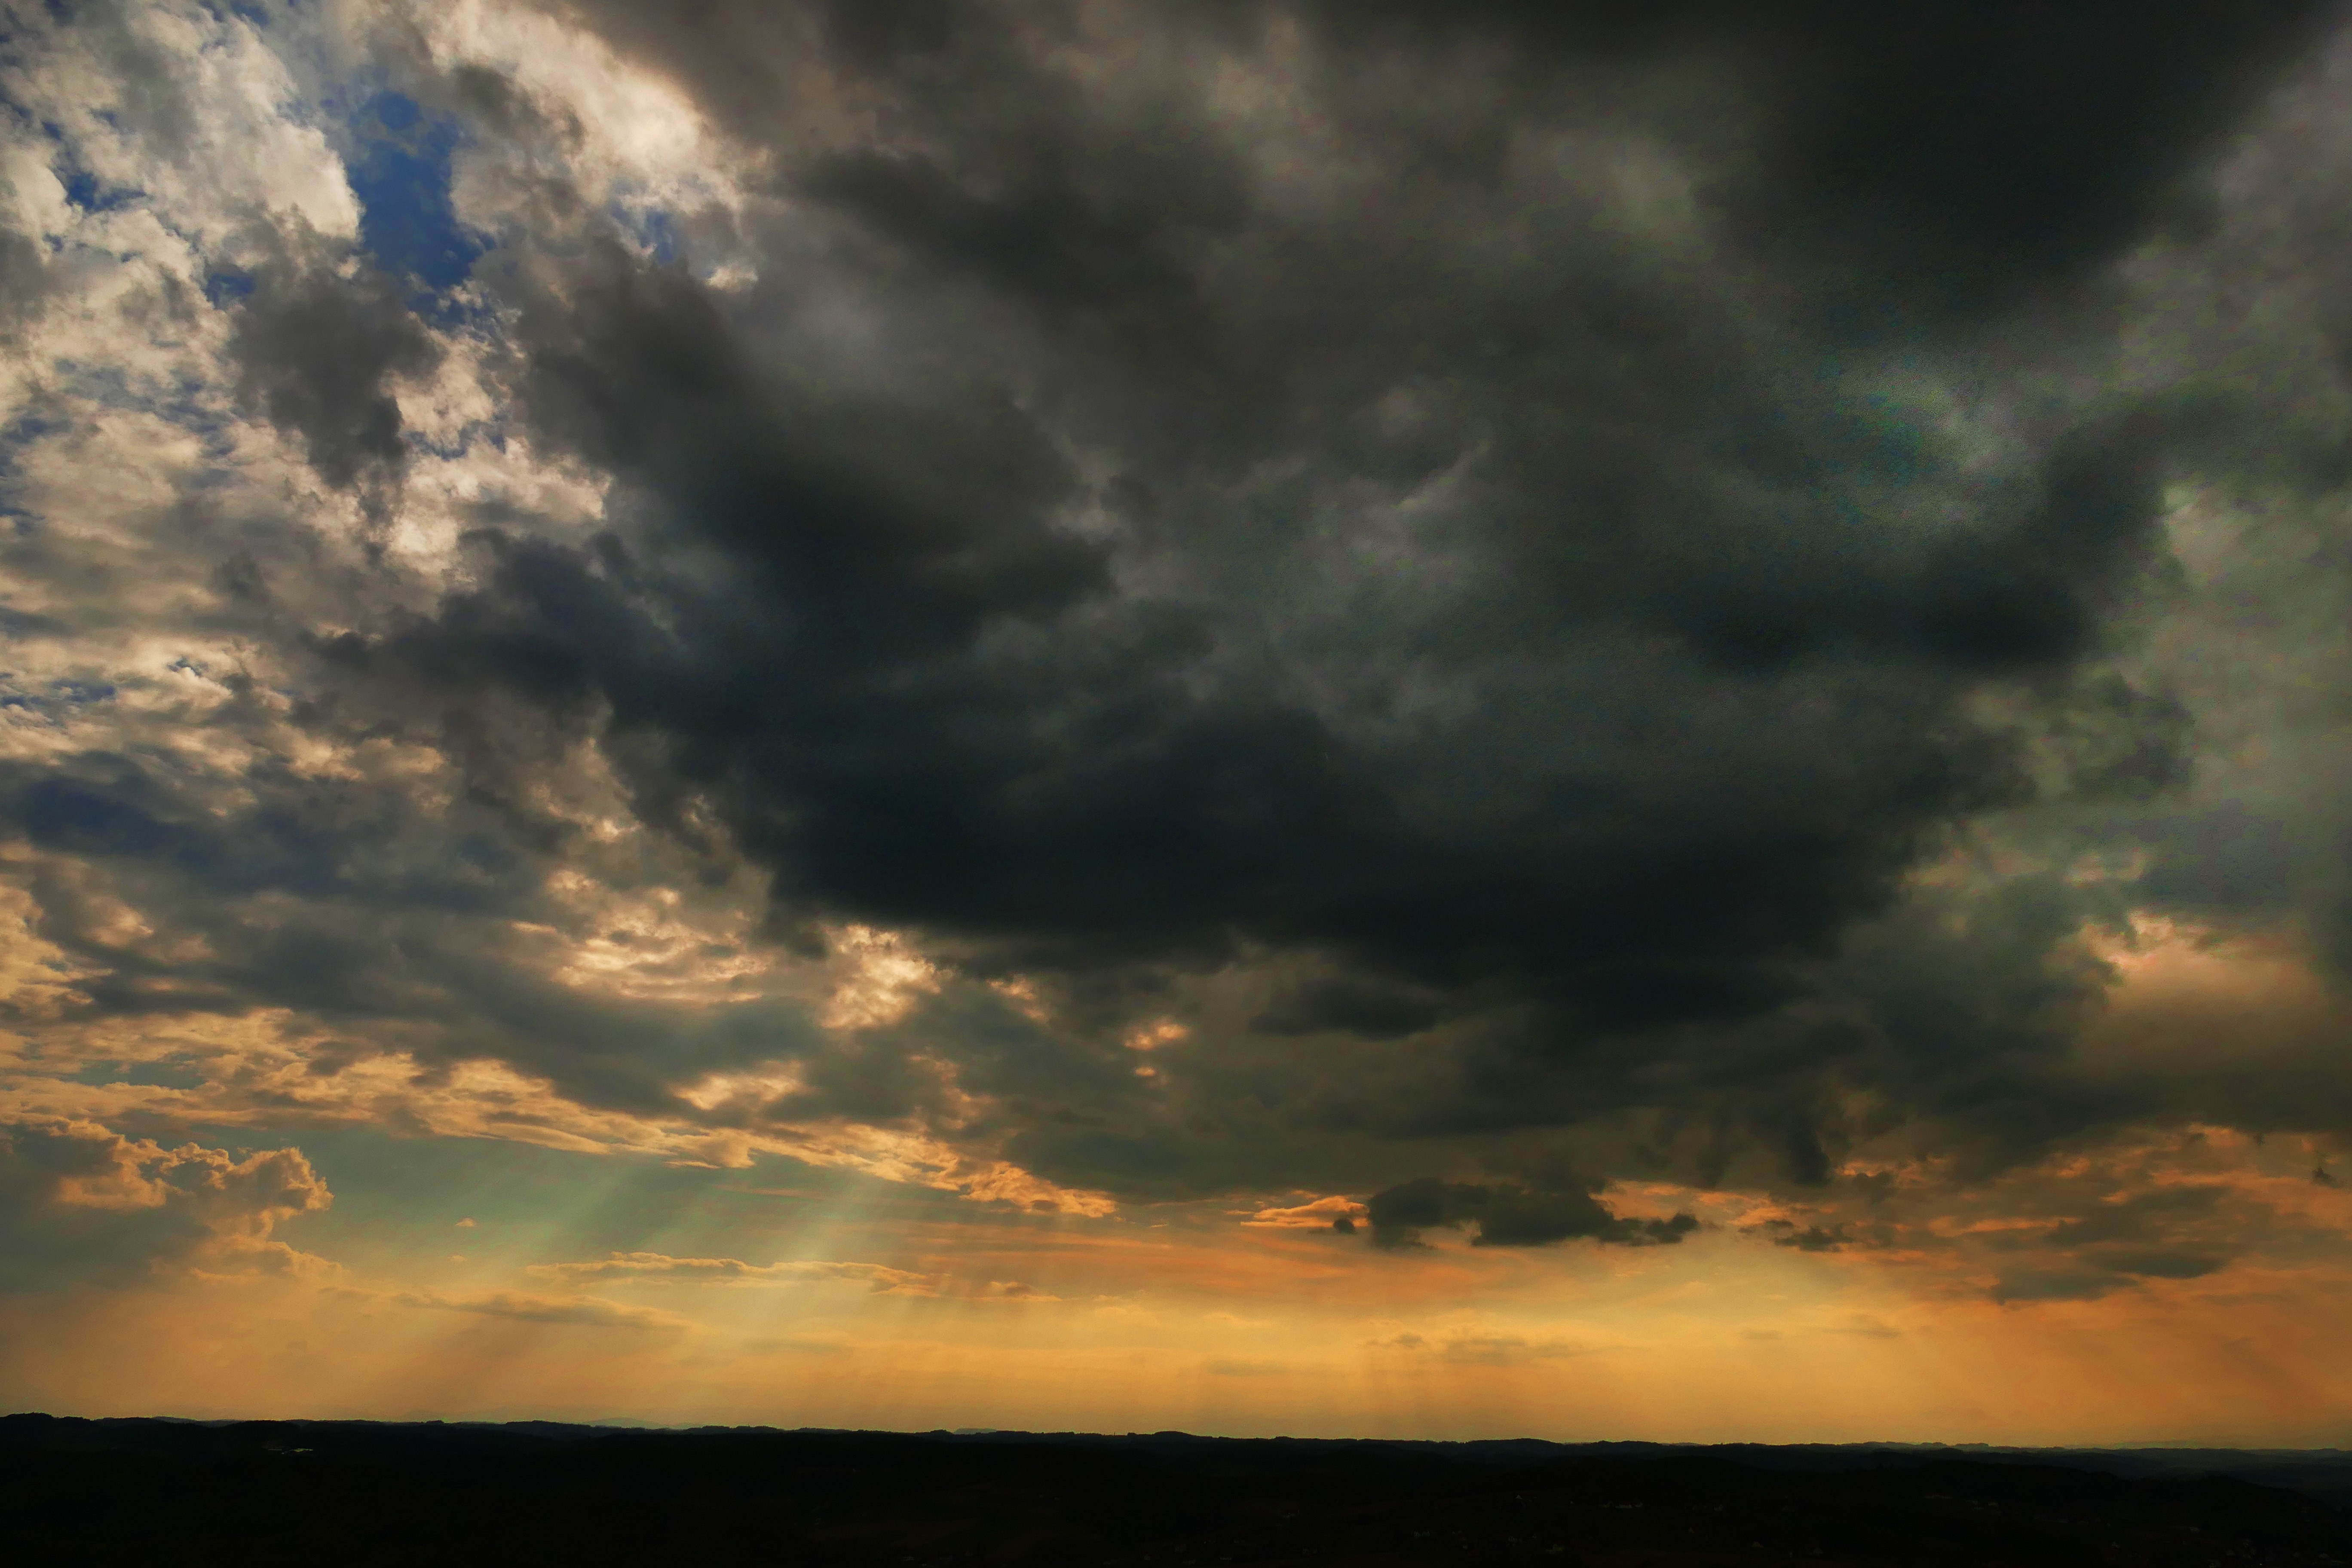
landscape, nature, horizon, cloud, sky, sunrise, sunset, sunlight, morning, dawn, atmosphere, dusk, evening, cumulus, lighting, lichtspiel, clouds, light beam, mood, sunbeam, afterglow, meteorological phenomenon, red sky at morning